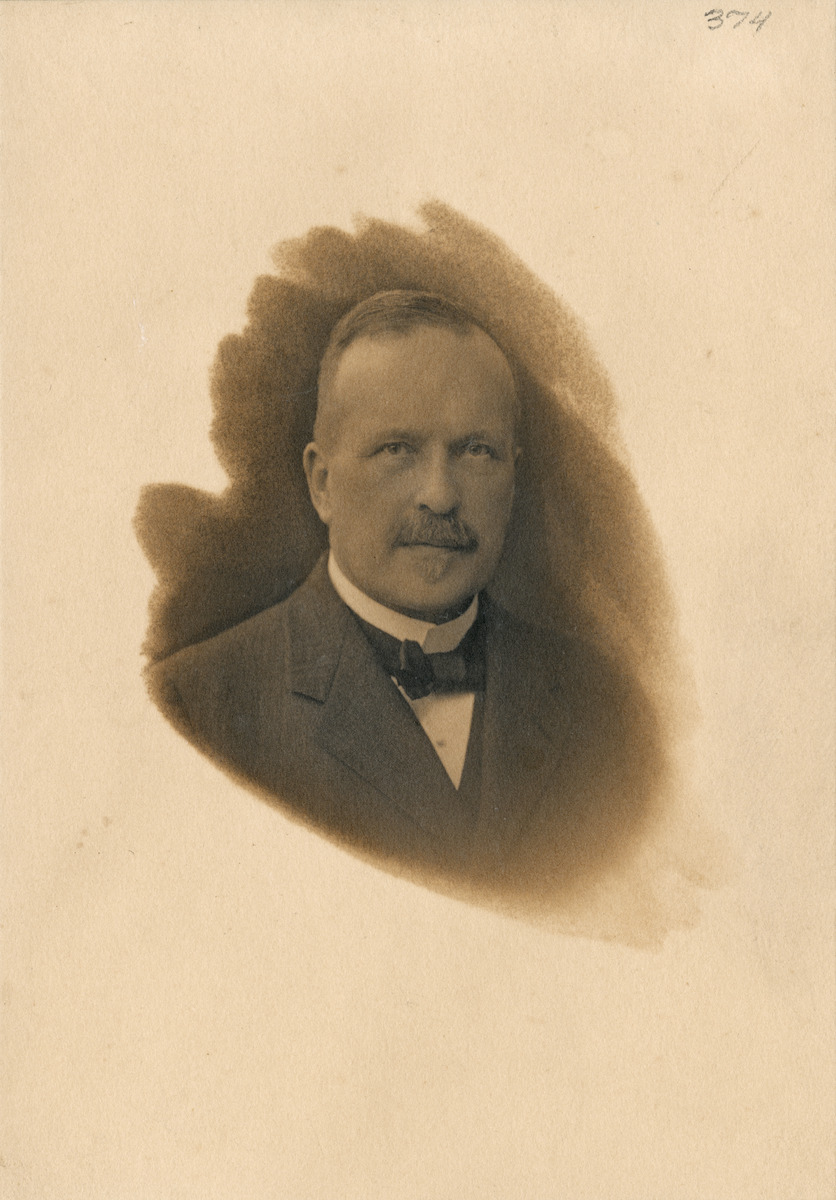
Emil Schybergson, pankkimies ja poliitikko, v:sta 1906 v:een 1920 (kuolemaansa) asti Suomen Hypoteekkiyhdistyksen toimistusjohtaja
sisällön kuvaus: Emil Schybergson, pankkimies ja poliitikko, v:sta 1906 v:een 1920 (kuolemaansa) asti Suomen Hypoteekkiyhdistyksen toimistusjohtaja. Hän oli 1910-luvulla kehittämässä Kulosaaren huvilakaupunki -yhdyskuntaa. mustavalkoinen
Kuvaaja: Ovesén, Ernst, valokuvaaja
Ajankohta: kuvausaika 1900 -luku alku?
Paikka: Suomi, Uusimaa, Helsinki, Helsinki
Aiheet: Schybergson, Emil, pankkiala, poliitikot, solmukkeet